Jisi Incident

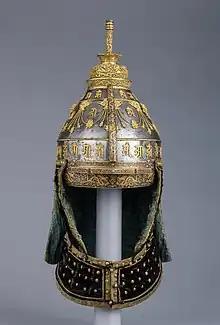
Qing ceremonial helmet

In the winter of 1629 the Jin army broke through the Great Wall at Longjing Pass and Da'an Pass, west of Shanhai Pass. The Jin first secured Jizhou by encircling it and then advanced towards Zunhua, which fell easily with the help of defectors. The Ming official Liu Zhilun attempted to thwart the Jin invaders with two units of gunners, but his men mutinied and they died under a volley of arrows. Zhao Shuaijiao also died at Zunhua.